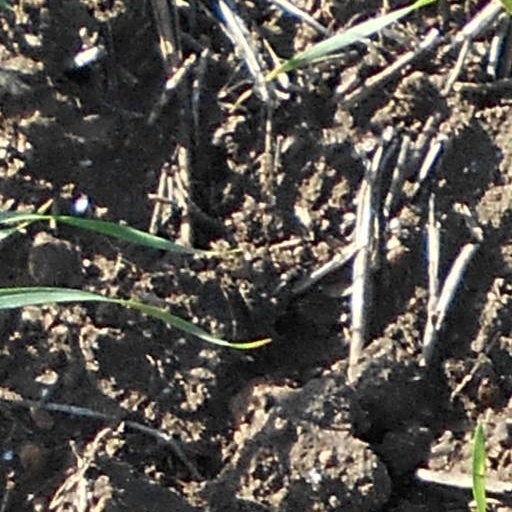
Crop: wheat